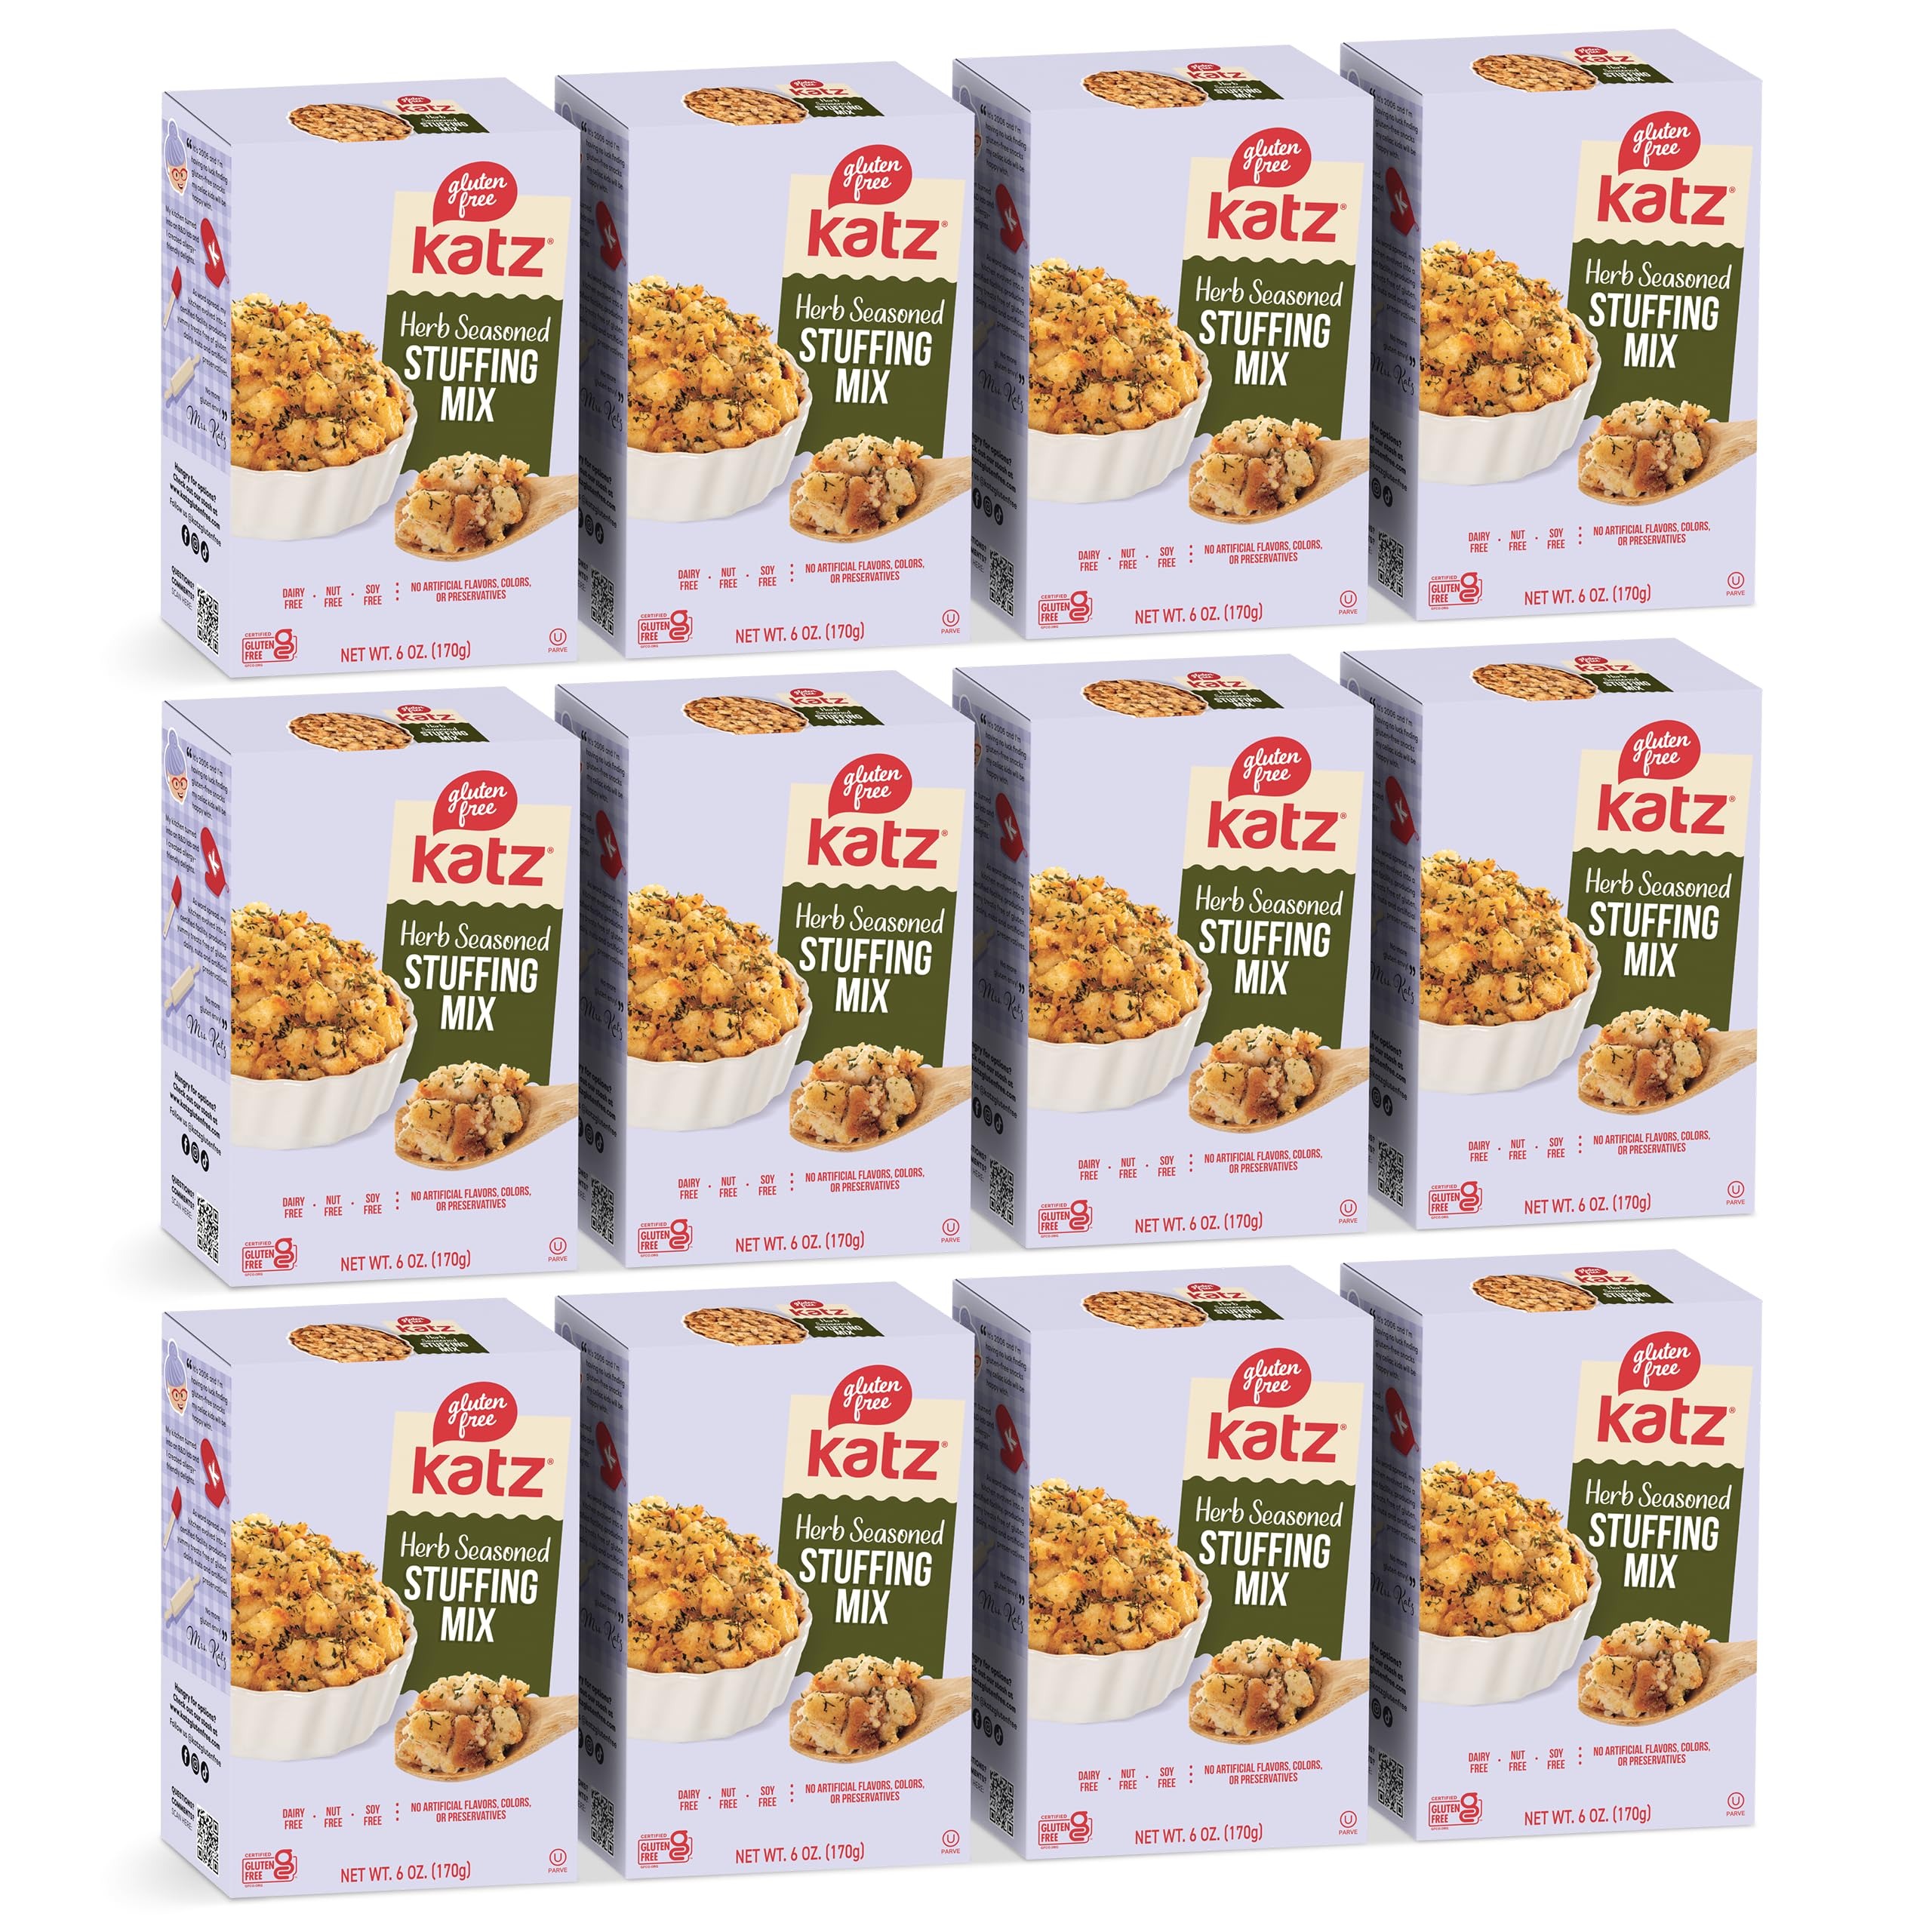
Item Name: Katz Gluten Free Herb Seasoned Stuffing Mix Perfectly For All Your Holiday And Everyday Cooking Needs, With No Artificial Flavors, Colors, Or Preservatives - Dairy Free, Pack of 12 (6 Oz)
Bullet Point 1: Katz Classic stuffing: Add a new layer of flavor and texture to your holiday meals with our stuffing made from fresh gluten free bread. Perfect for stuffing your turkey, pumpkin, or pork chops. Our seasoned stuffing mix can be used the way you like making every bite an enjoyable compliment to your Thanksgiving meal.
Bullet Point 2: Easy To Prepare: with clear and simple instructions. Simply add the stuffing cubes and your choice of oil or butter, along with any additional seasonings you prefer to create delicious dressing stuffing in no time. For those who crave a crispy crust, you have the option to bake your stuffing until it's golden brown, leaving a crunchy exterior and a soft flavorful interior.
Bullet Point 3: Stuffing Variety: Discover a world of flavors with Katz Gluten Free's stuffing mixes. Our range includes the Plain stuffing mix, allowing you to create your own unique recipe. For a sweet twist consider adding dried sweetened cranberries and diced dried apples, making it a hit at any meal. Additionally, complement your meal with a selection of other delectable Katz holiday items, perfect for creating a delicious and gluten-free feast for any special occasion.
Bullet Point 4: Allergy Aware Ingredients: Katz gluten free stuffing mix, herb seasoned is the ultimate choice for those with dietary restrictions. To help as many people as possible deal with food allergies, Mrs. Katz committed to manufacturing in her own Certified Gluten, Dairy, and Nut Free (Tree Nuts & Peanuts) Facility
Bullet Point 5: A Proud American Story: Katz Gluten Free is more than just bread cubes for stuffing mix – it's a journey started by Mrs. Katz in 2006. As a woman-owned business, we take pride in crafting high-quality products in the USA. Join us in celebrating great taste, tradition, allergen-friendly options, and the spirit of entrepreneurship!
Value: 72.0
Unit: Ounce

Price: 23.99